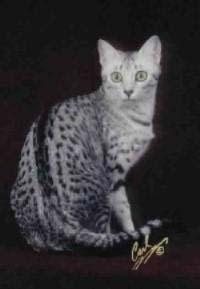
Egyptian Mau